Bayside Marketplace

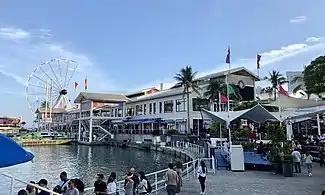
Bayside Marketplace in February 2020, with the Ferris Wheel under construction

Bayside Marketplace is a two-story open air shopping center located in Miami, Florida, United States. The center is situated on the banks of Biscayne Bay, with the City of Miami marina on one side.